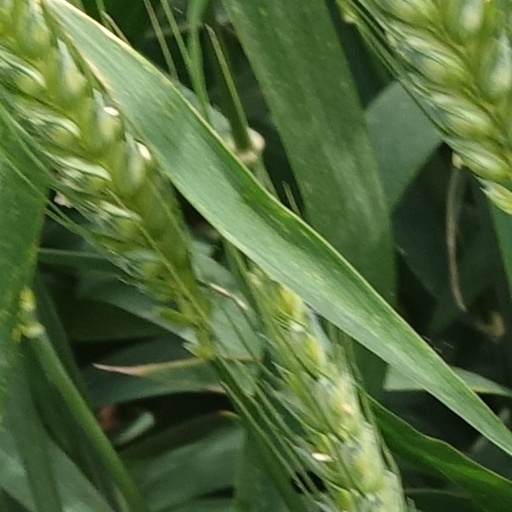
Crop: wheat